Eugenio de Ochoa

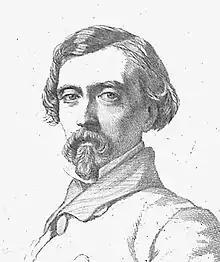

Eugenio de Ochoa Montel (19 April 1815 – 28 February 1872) was a Spanish author, writer, and translator.